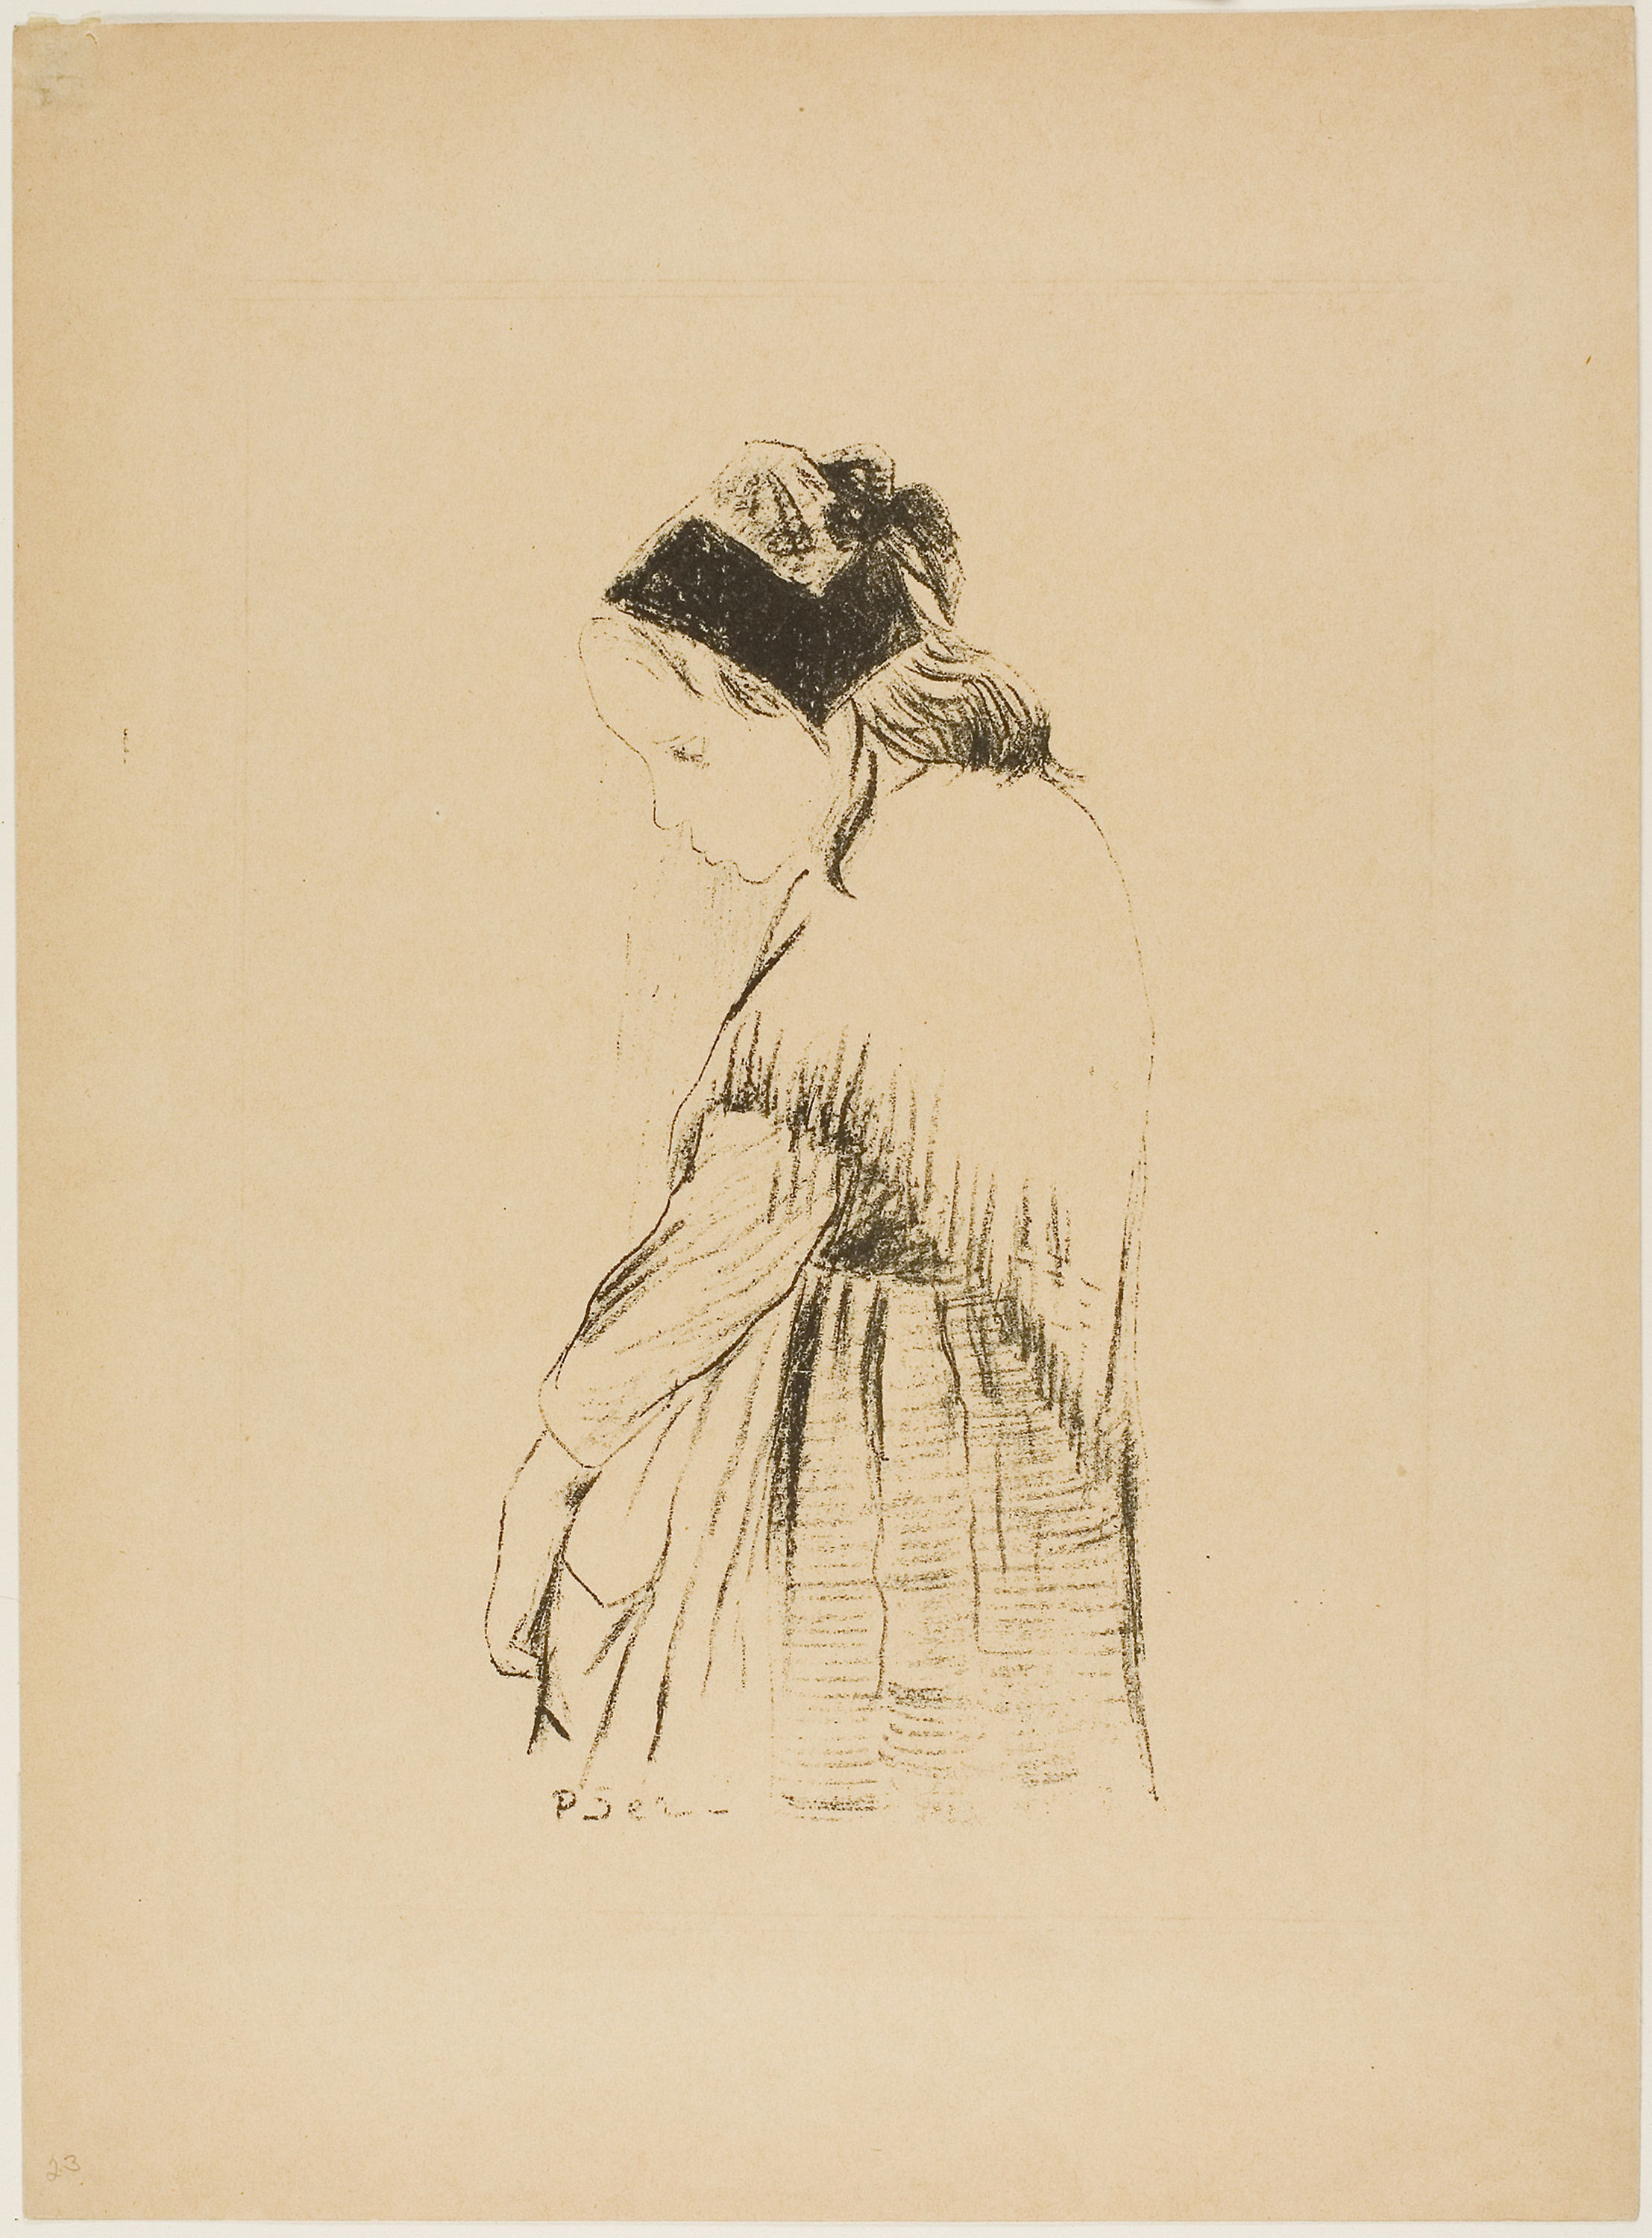
drawing, art, paper, costume design, artwork, illustration, portrait, sketch, self portrait, figure drawing, font